57th Medical Detachment

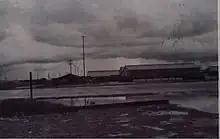
View of the hangar area of the 57th and 82d Medical Detachments—"Delta Dustoff"—at Binh Thuy Air Base, August 1971

The 82d Medical Detachment (Helicopter Ambulance) was under the operational control of the 57th Medical Detachment until 1 November 1971 when the 82d was redeployed to the United States. The 43d Medical Detachment (RB), a ground ambulance detachment which had also been under the operational control of the 57th, was reassigned to the 3d Surgical Hospital in May 1971 for closer coordination of their mission.